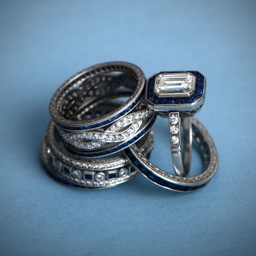
a beautiful assortment of diamond and sapphire rings .